BMW 801

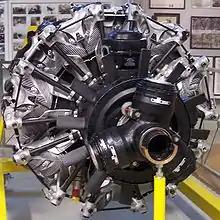
BMW 801 front view. Note the cooling fan (black). The three cylinders at the front are the propeller hub, not part of the engine itself.

The design of the BMW 801's cowling was key to its proper cooling, which BMW designed and built themselves and supplied with the engine. The design evolved throughout the war, including an extension to the engine mounts that allowed for larger cooling gills. This factory-supplied cowling also improved the simplicity of engine replacement in the field in more completely "unitizing" a BMW 801 radial engine, with as many of its auxiliary systems as possible being simultaneously replaceable with the engine itself, as opposed to opening or removing a "separate" cowling attached to the fuselage of the aircraft.